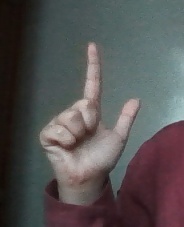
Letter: laam